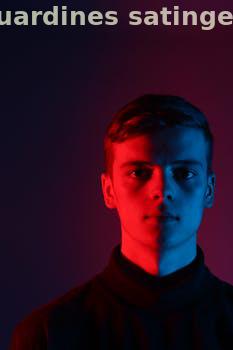
Label: Watermark